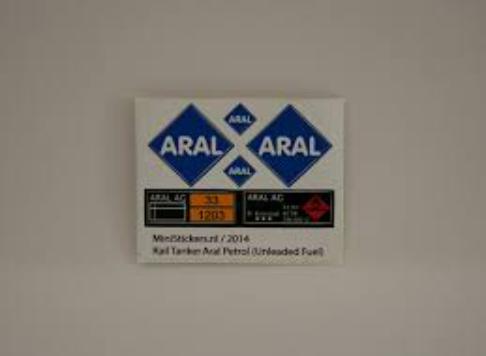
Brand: Aral AG
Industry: Others